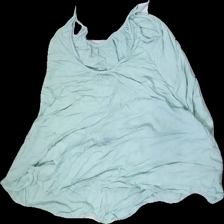
View: back
Type: Top
Category: Ladies
Brand: Missing
Colors: Blue
Material: 100% Viscose
Cut: Regular
Stains: Minor
Damage: stain
Damage location: middle center
Price range: <50
Recommended usage: Recycle
Description: Blue top